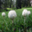
Label: mushroom